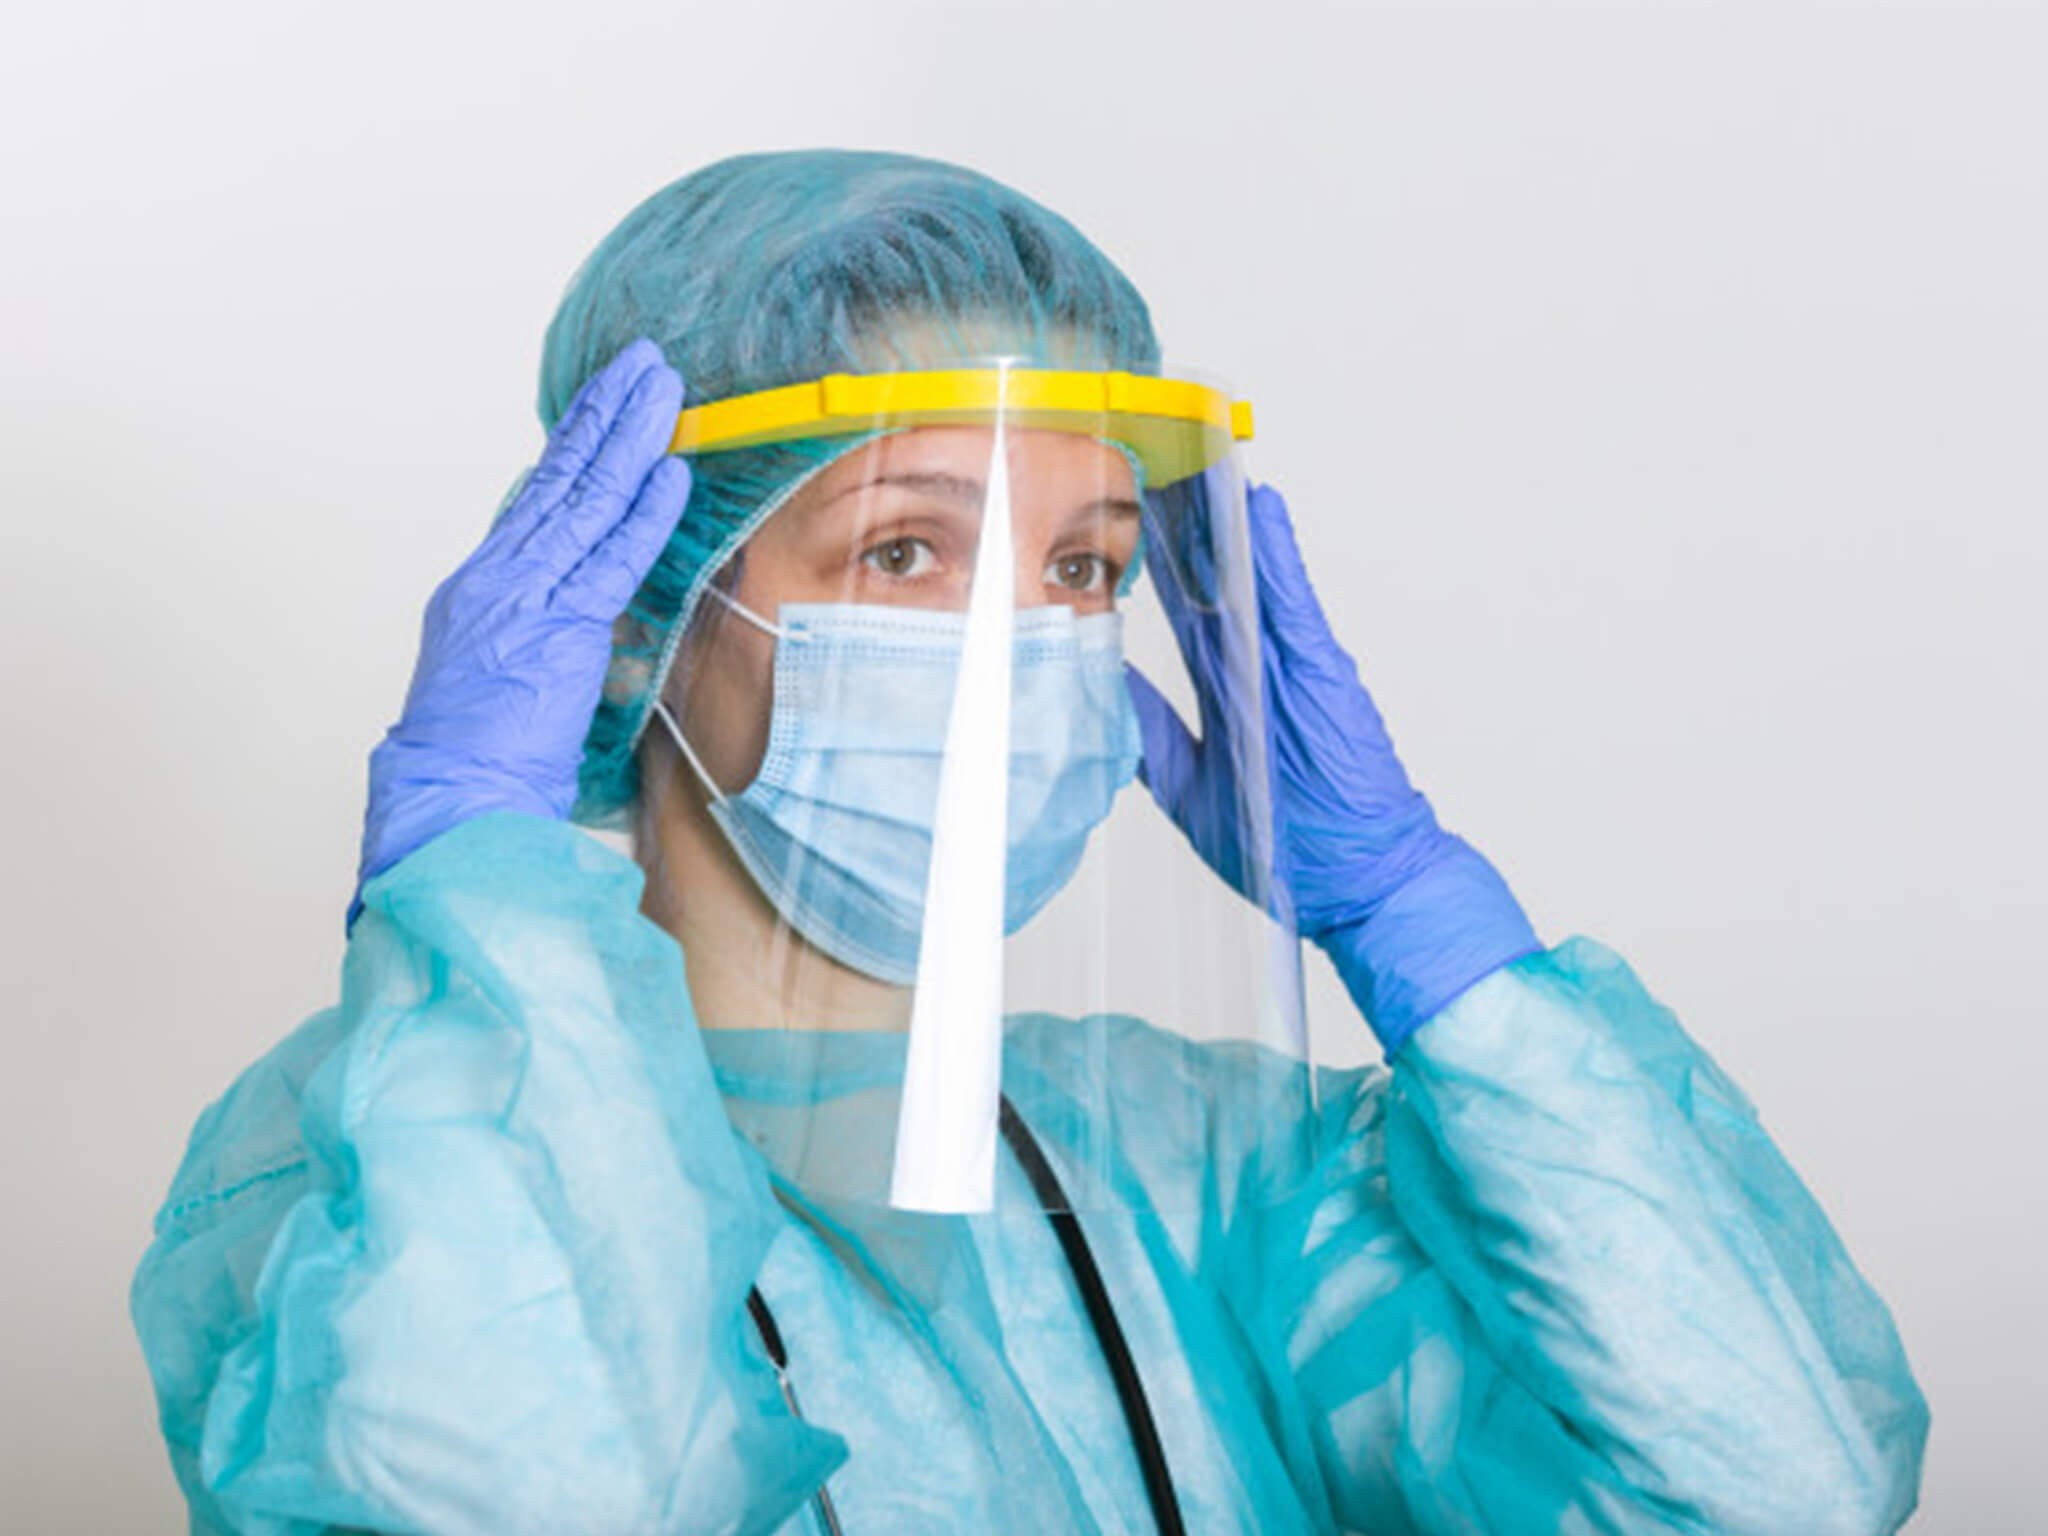
Objects detected:
Face_Shield
Mask
Gloves
Gloves
Coverall